St. Jakobus, Görlitz

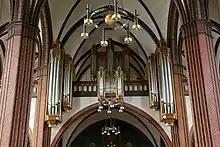
St. Jakobus Cathedral

The organ was built from 1988 to 1989 by with three manuals and 47 registers. It has mechanical sound action and electric stop action.